2014 Irwin Tools Night Race

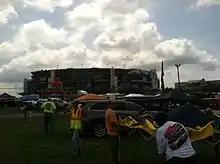
Turns 1 & 2 on Raceday at Bristol.

Bristol Motor Speedway is a four-turn short track oval that is long. The track's turns are banked from twenty-four to thirty degrees, while the front stretch, the location of the finish line, is banked from six to ten degrees. The back stretch also has banking from six to ten degrees. The track has a seating capacity of 160,000 people. The race consisted of 500 laps; equivalent to a race distance of . The defending race winner was Matt Kenseth.